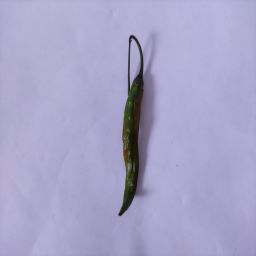
Crop: Chile Pepper
Quality: Old